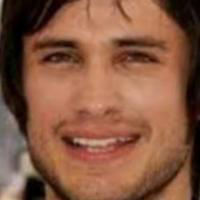
Age group: age 21-30